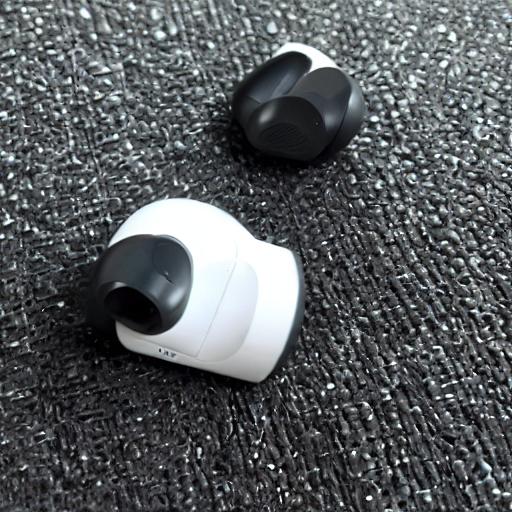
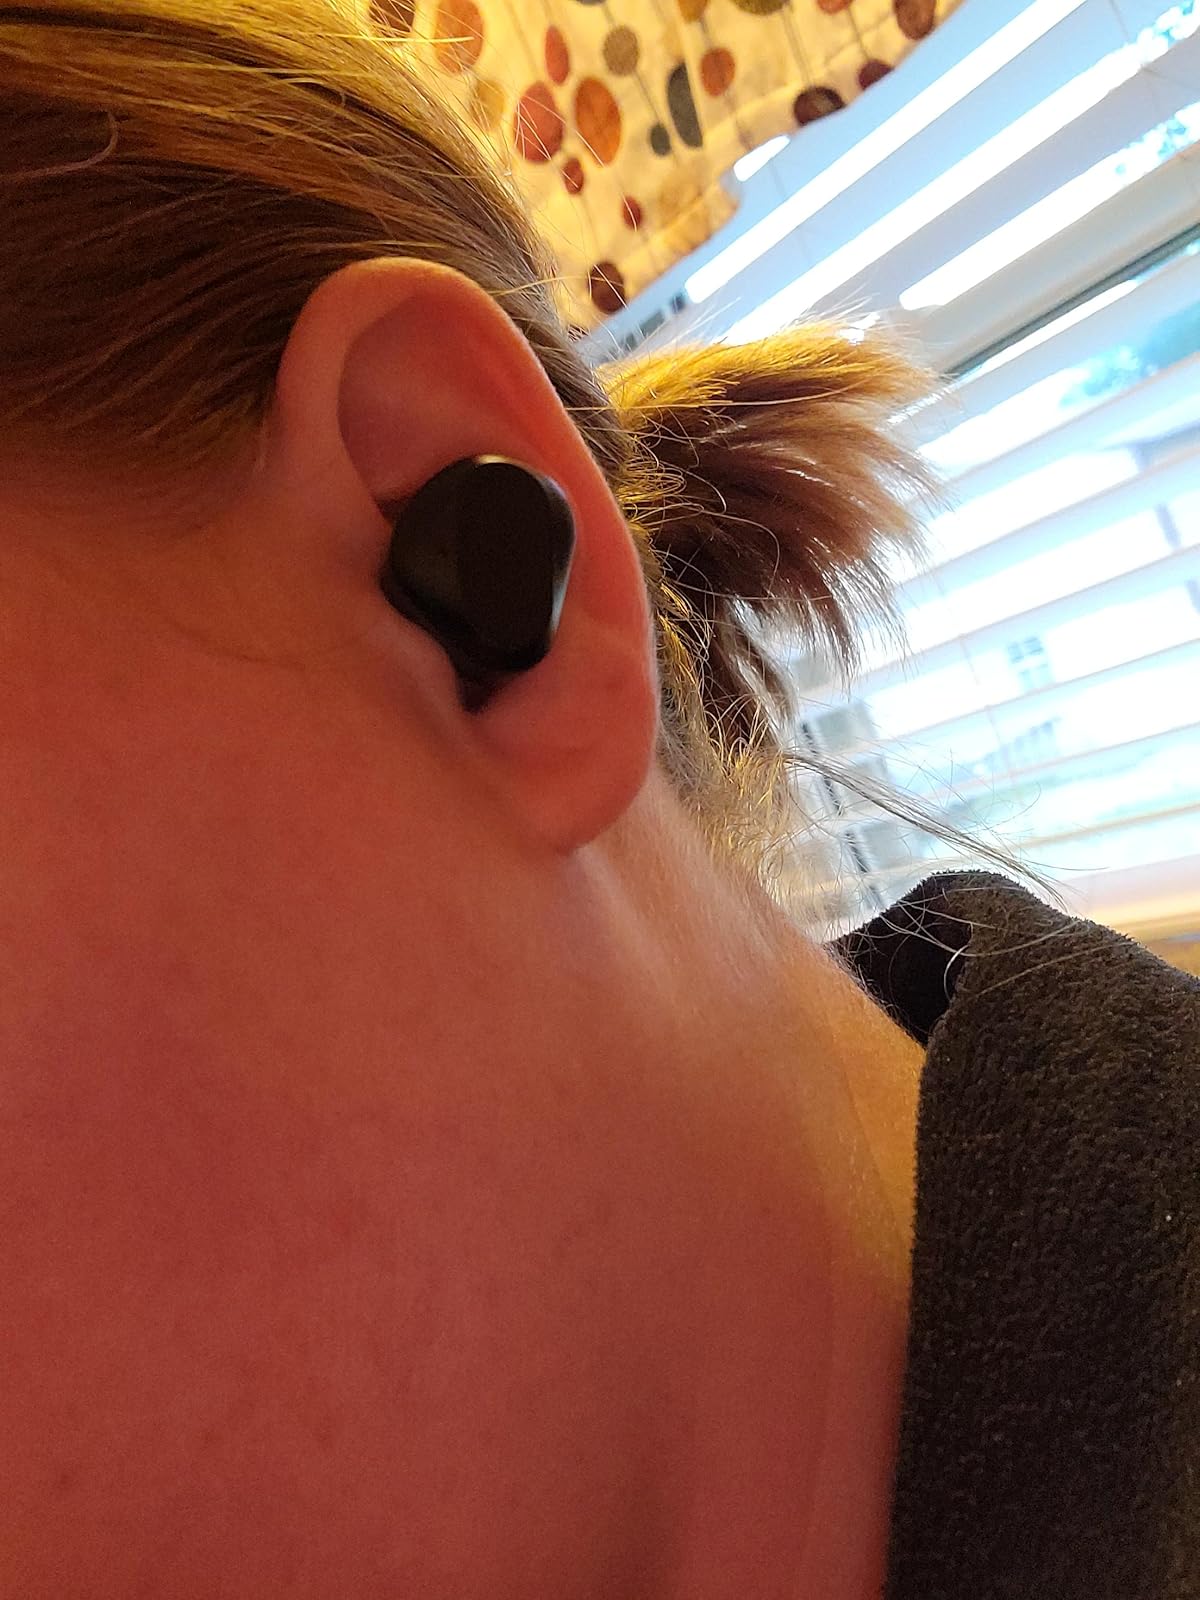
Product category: earbuds
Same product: no